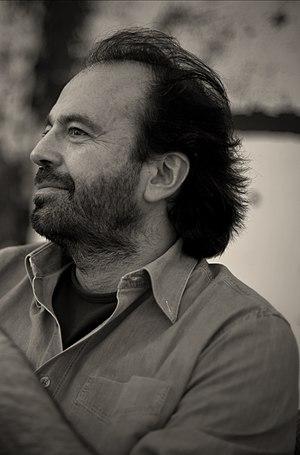
Ghassan Salhab, né le 4 mai 1958 à Dakar, est un réalisateur libanais.